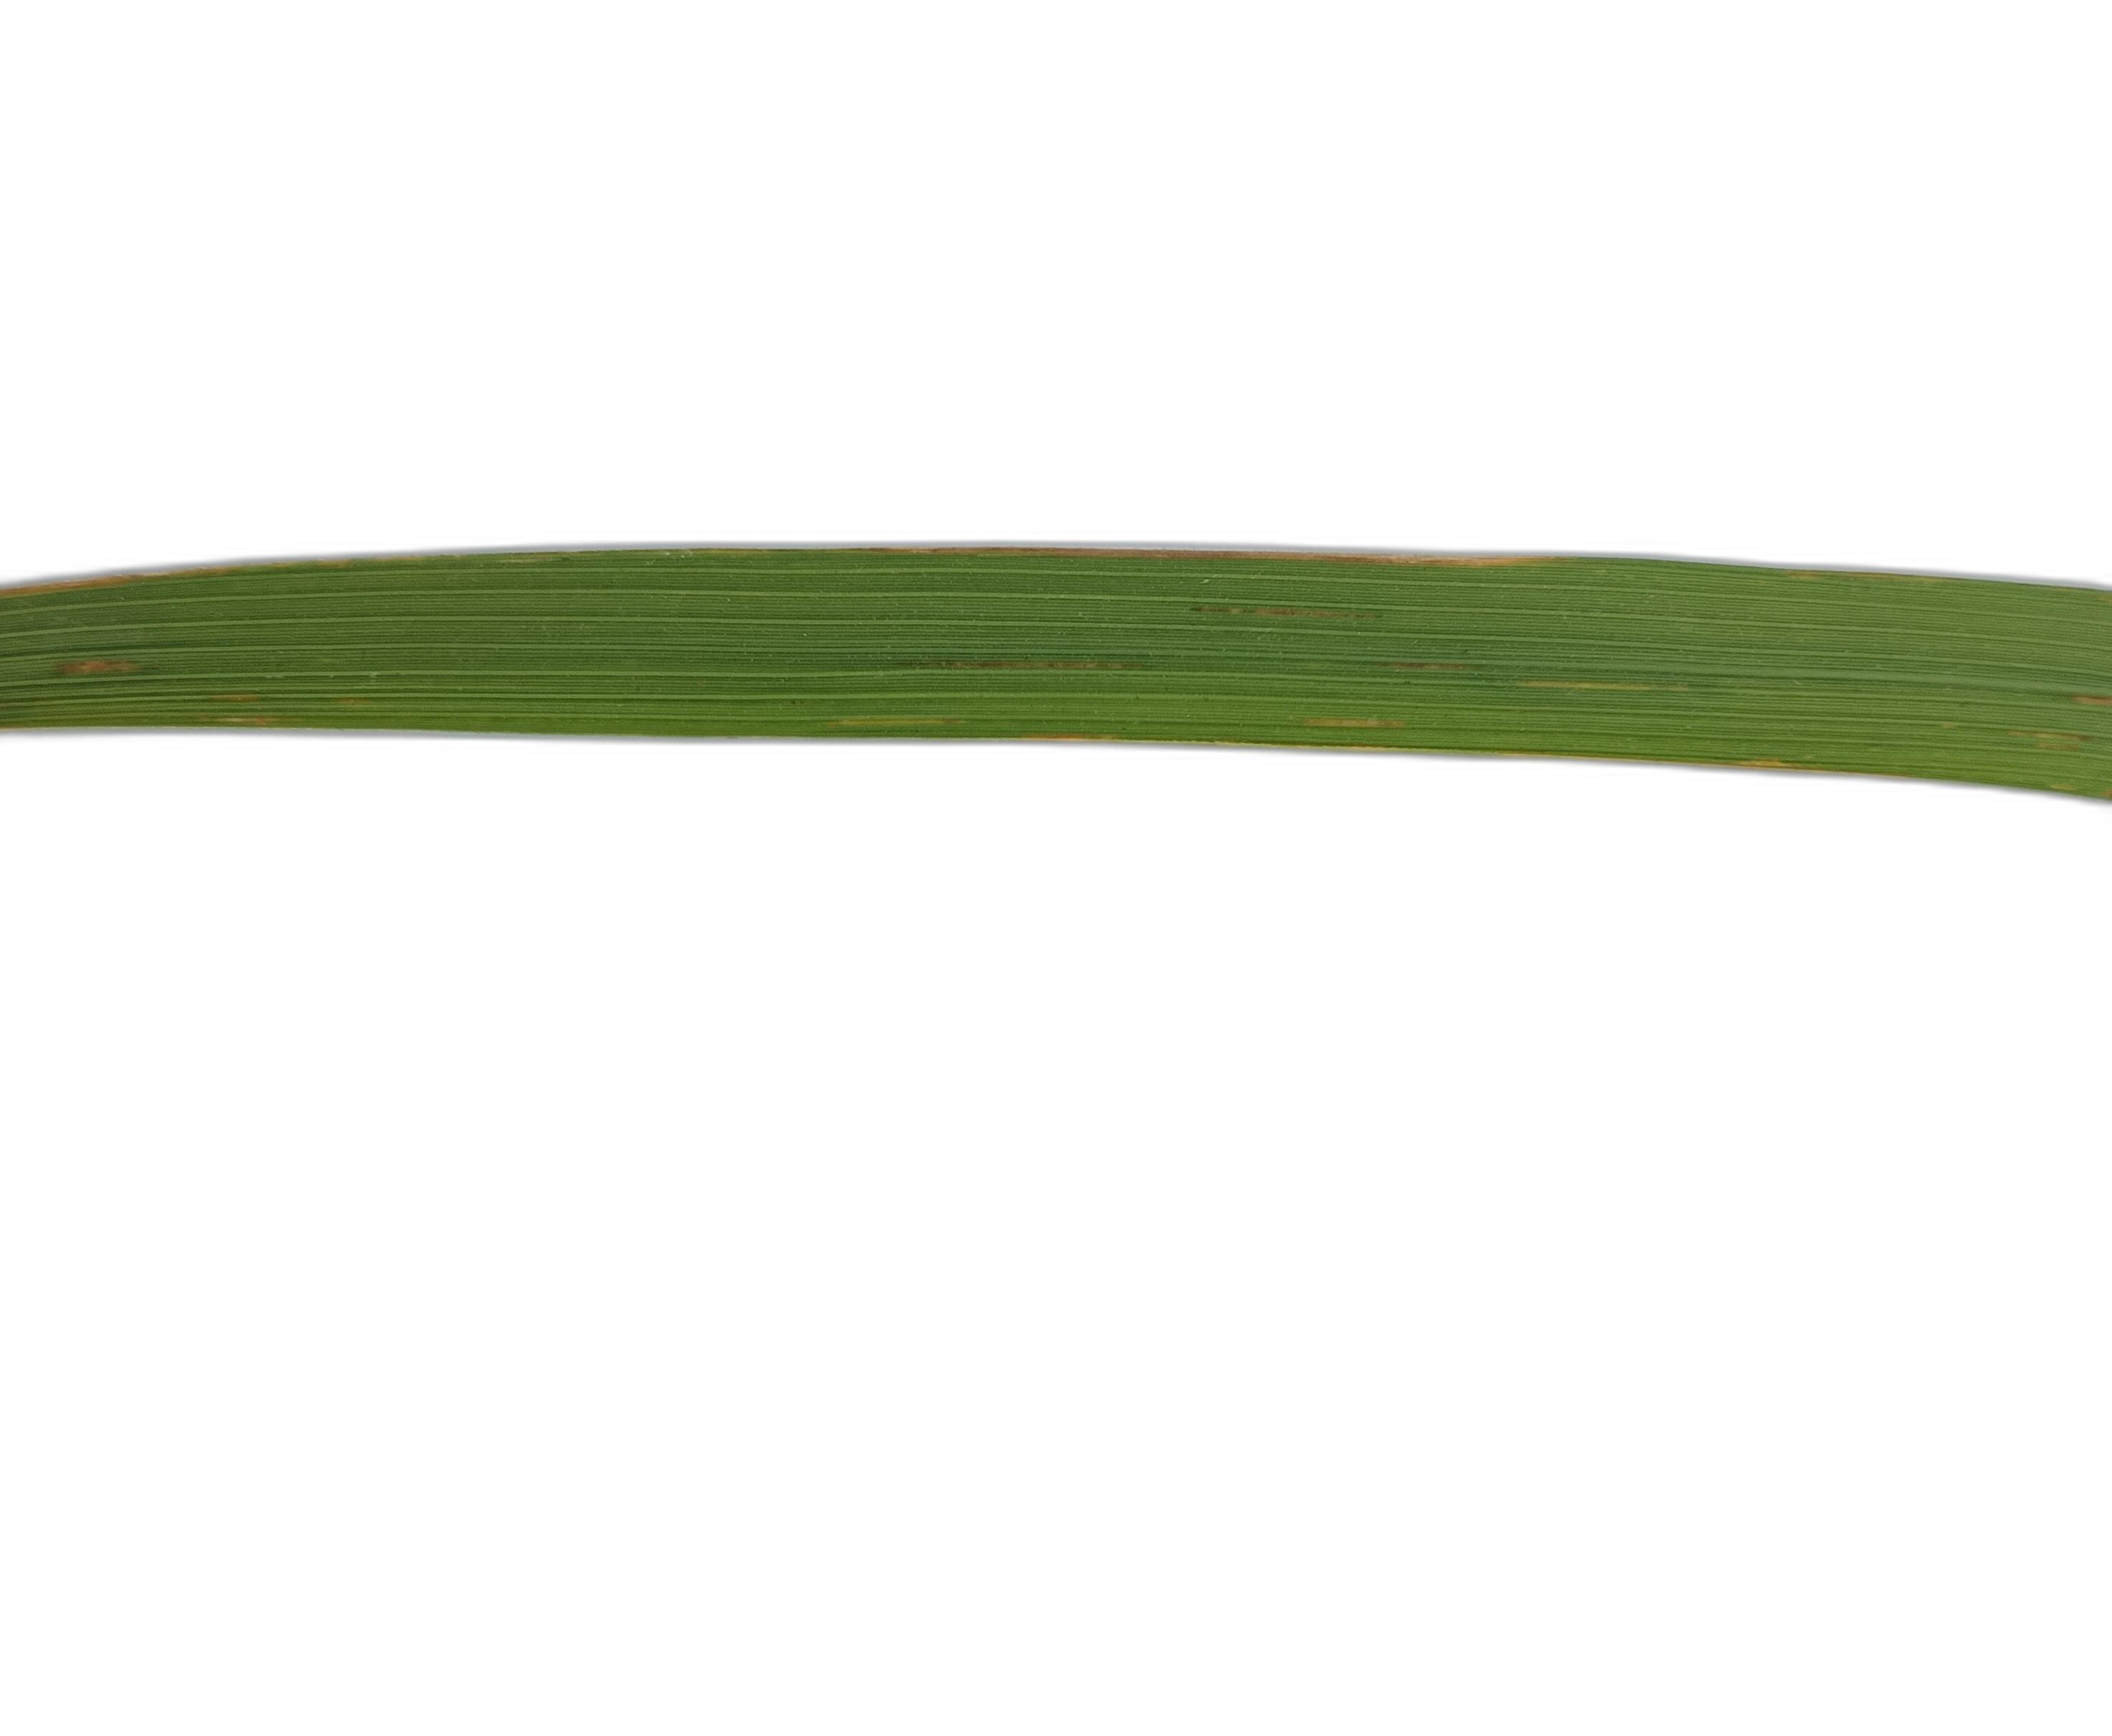
Label: Healthy